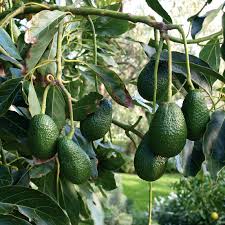
Label: Avocado